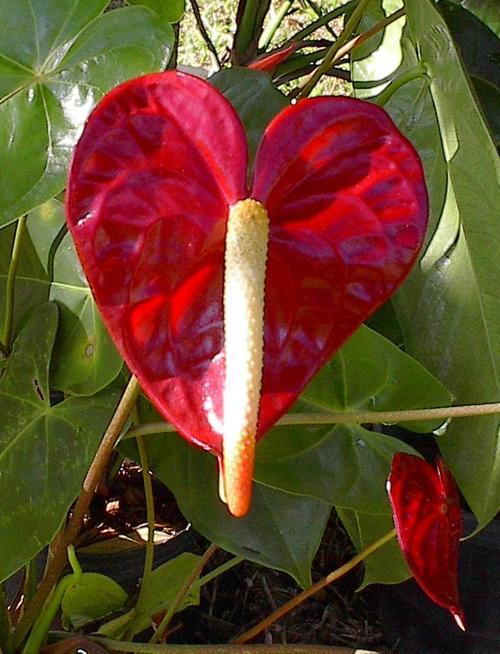
Label: anthurium